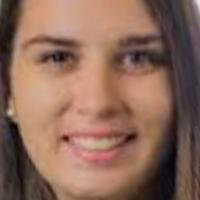
Age group: age 21-30